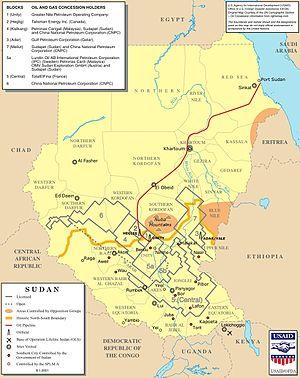
Le Greater Nile Oil Pipeline est un important oléoduc pour l'exportation de pétrole au Soudan. Il s'étend sur environ 1 600 km dont environ 1,8 kilomètres sont sous-marin. Il a été construit par la Greater Nile Petroleum Operating Company et a commencé à fonctionner en 1999. Il est exploité par la China National Petroleum Corporation, qui possède une participation de 40% dans la GNPOC.